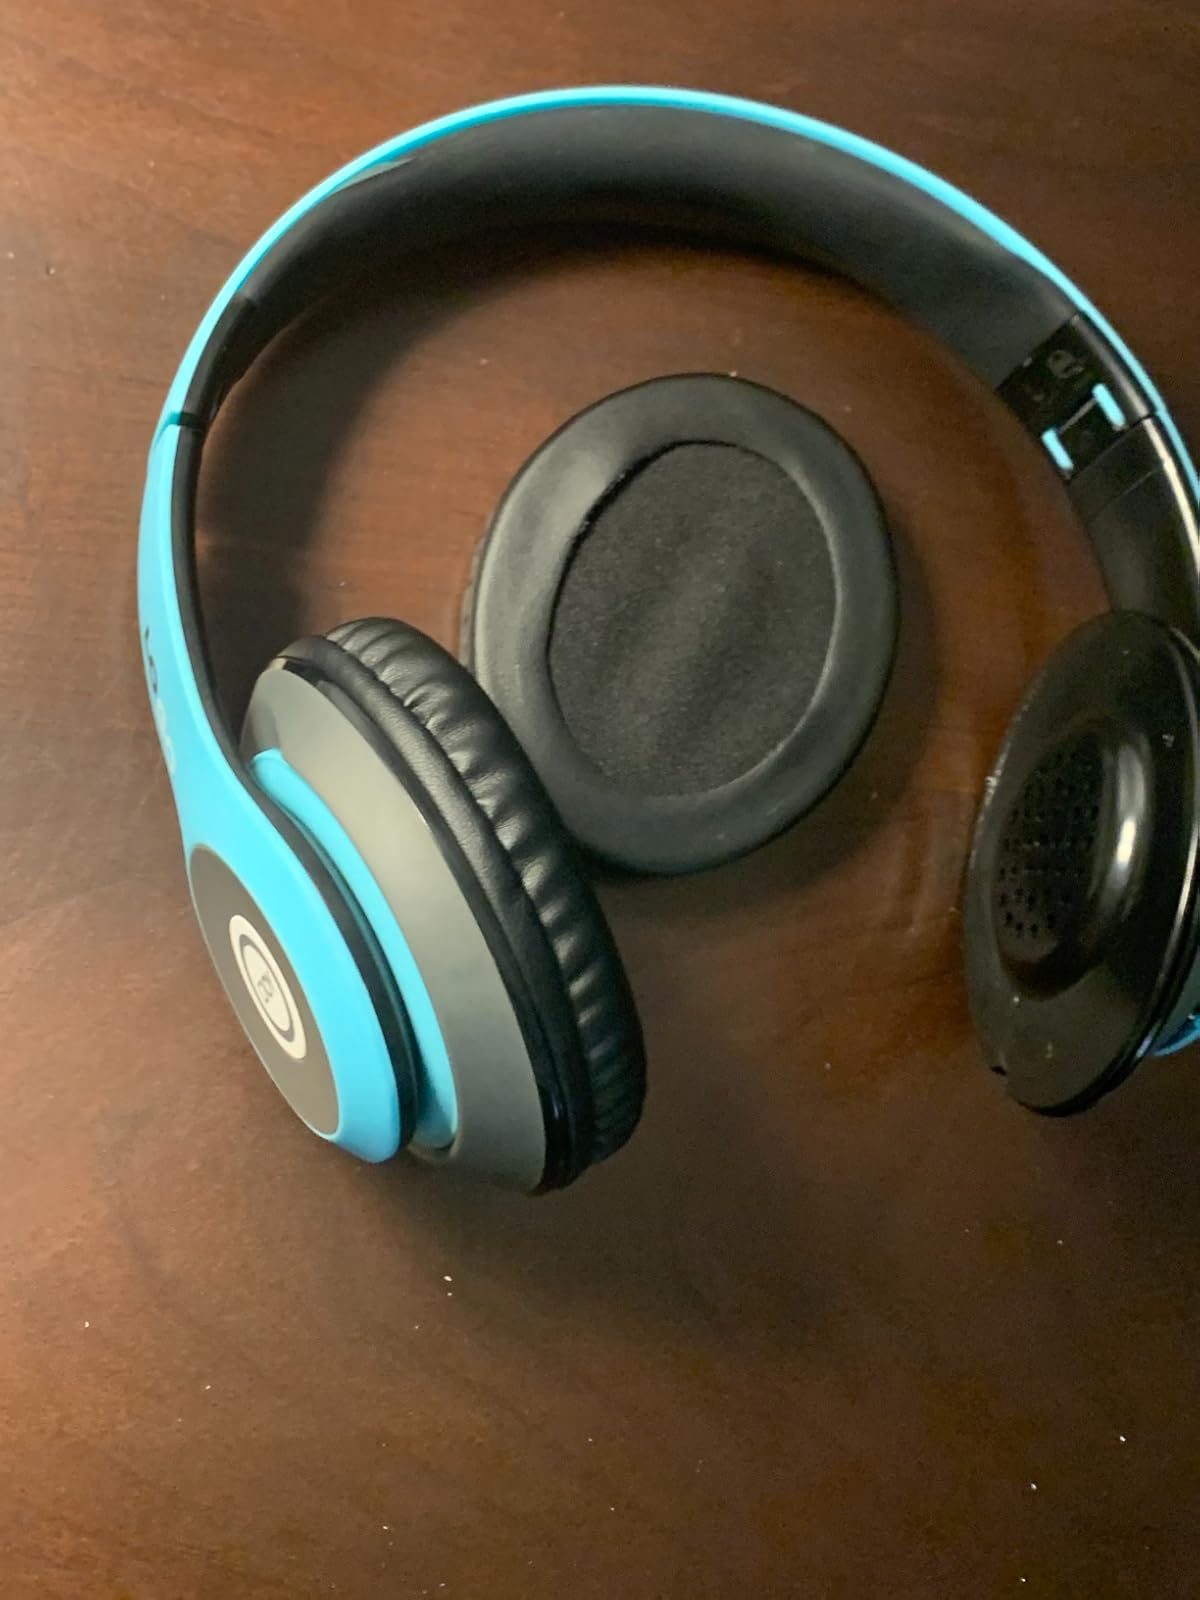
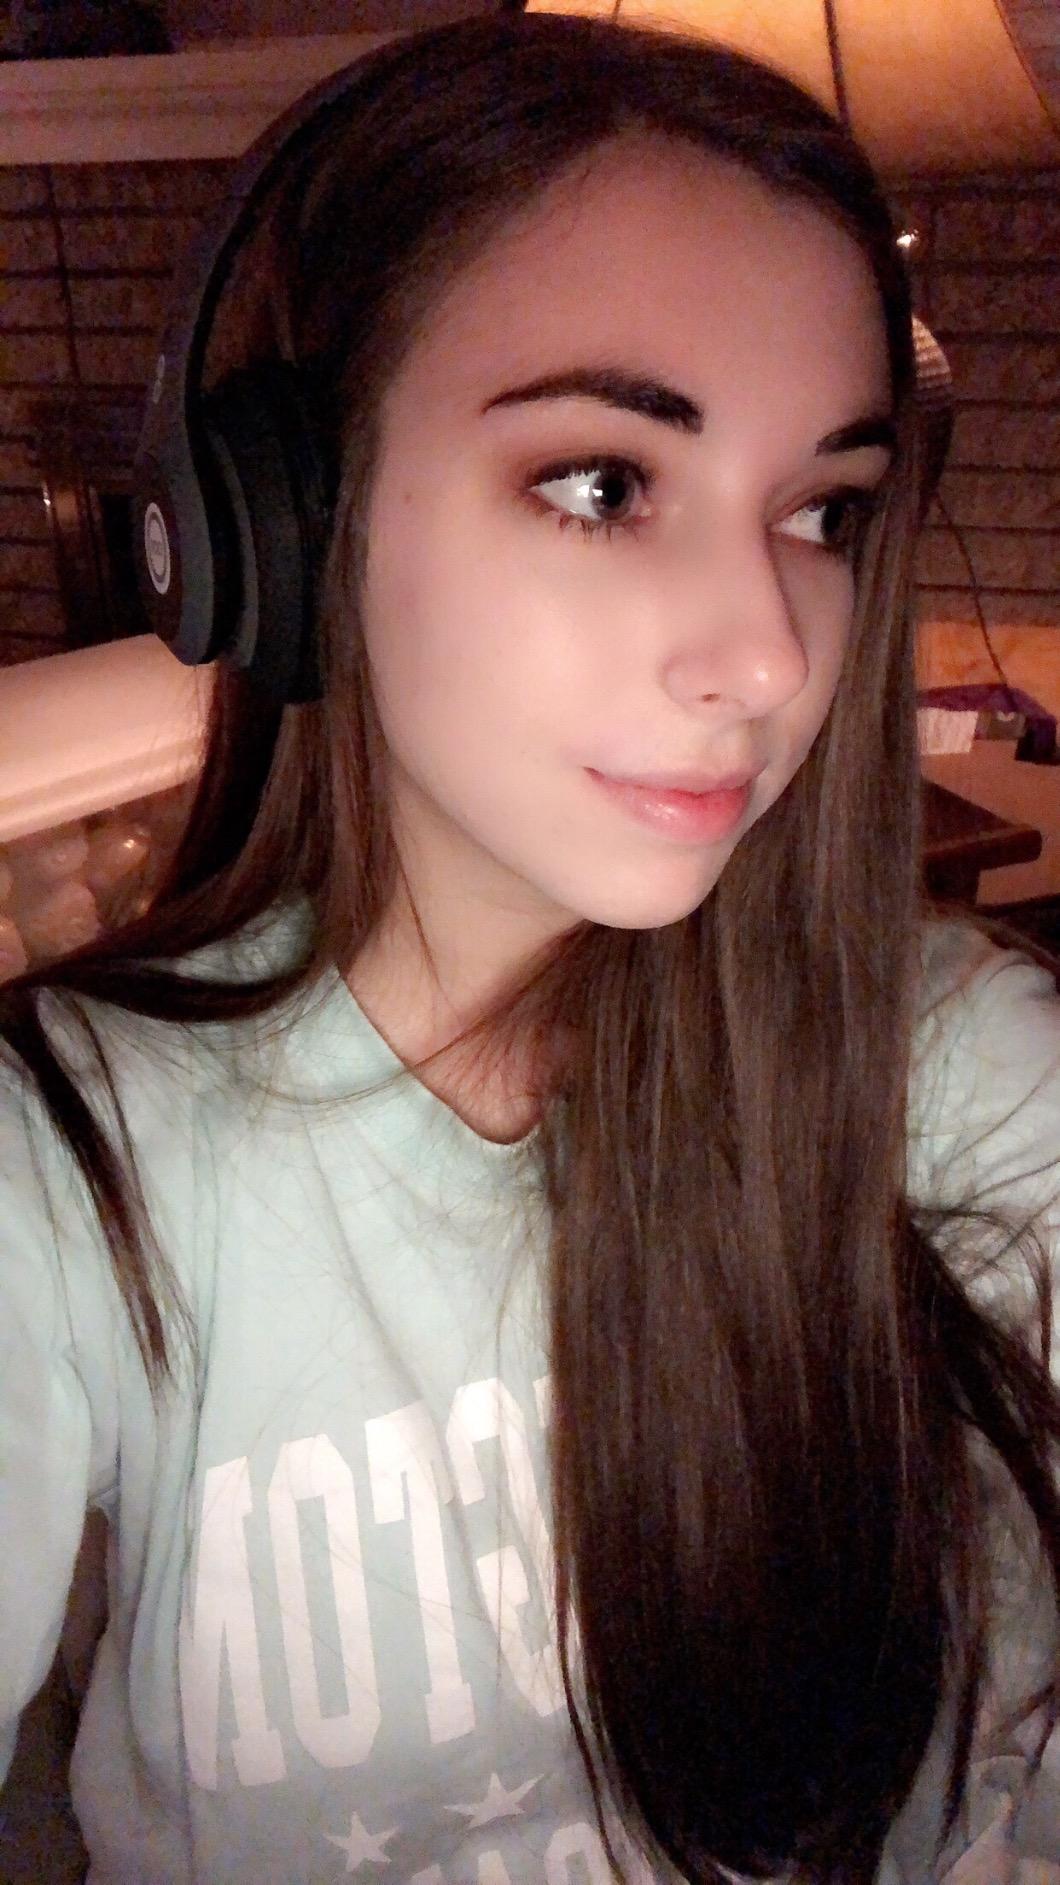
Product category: headphones
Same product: no